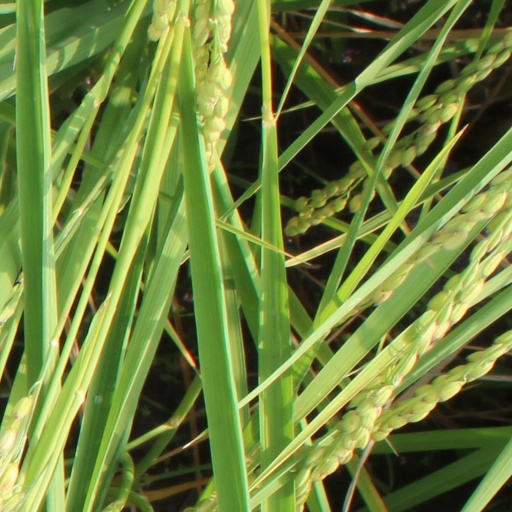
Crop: rice